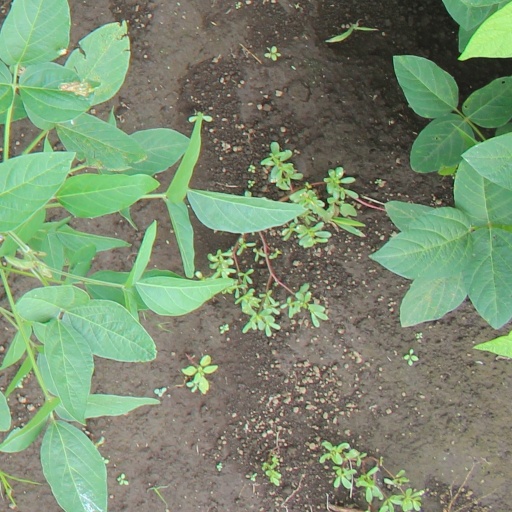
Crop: soybean